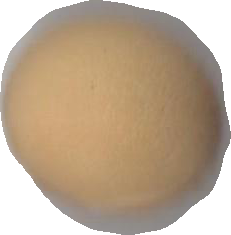
Variety: Grobogan